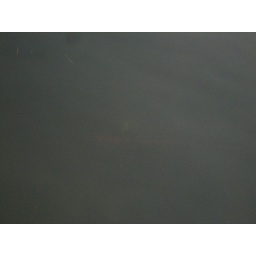
Tiger pole in the lake